Squan Beach Life-Saving Station

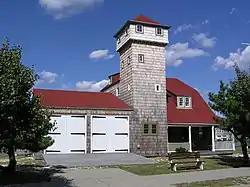

Squan Beach Life-Saving Station #9 is located in Manasquan, Monmouth County, New Jersey, United States. The station was added to the National Register of Historic Places on March 5, 2008.